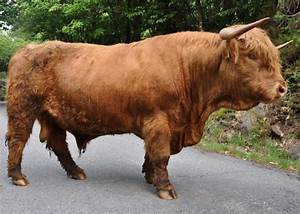
Label: cow